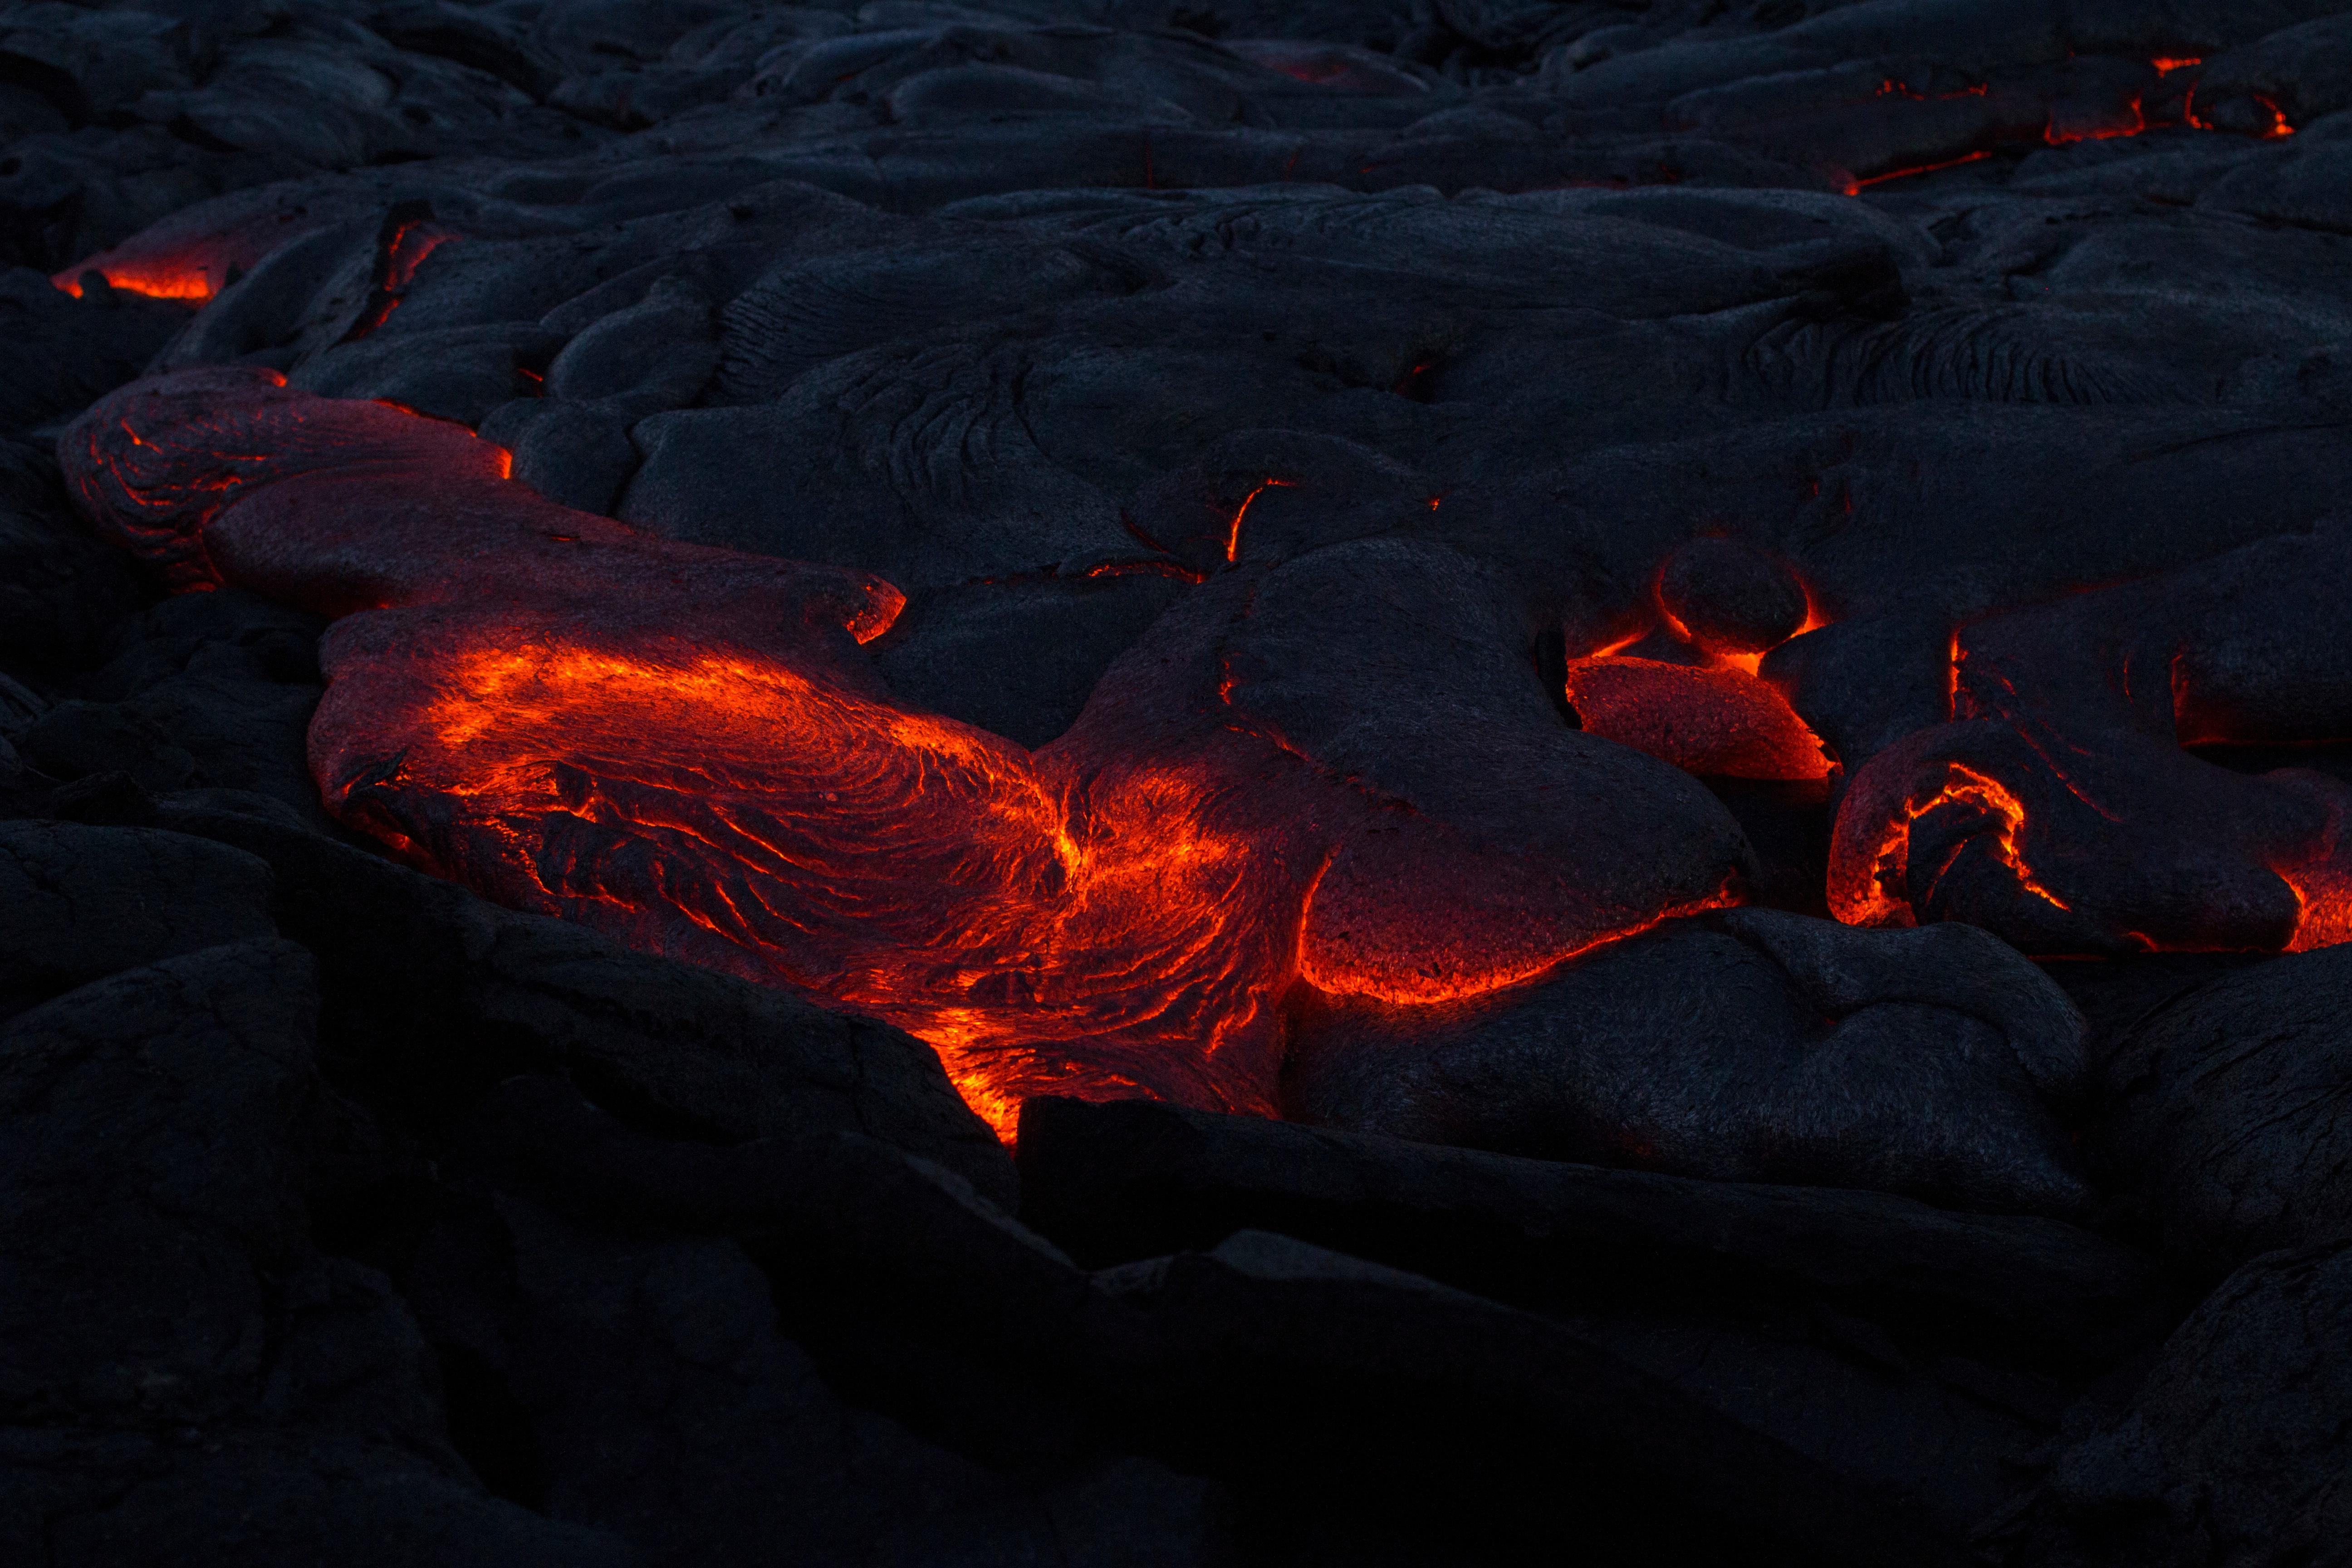
night, red, darkness, lava, screenshot, geological phenomenon